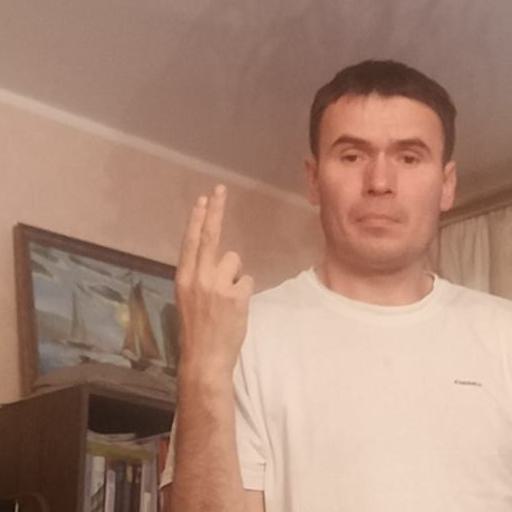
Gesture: two_up_inverted